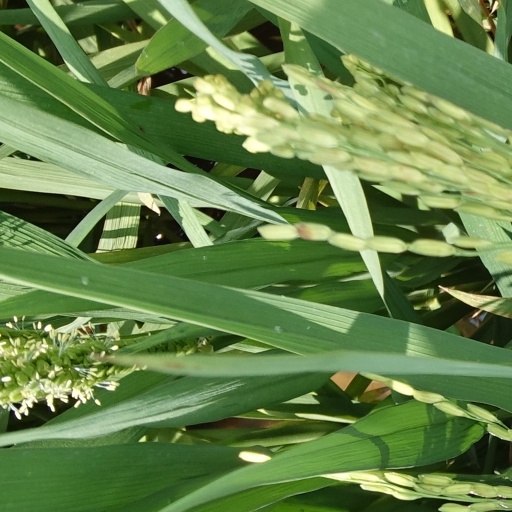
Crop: rice